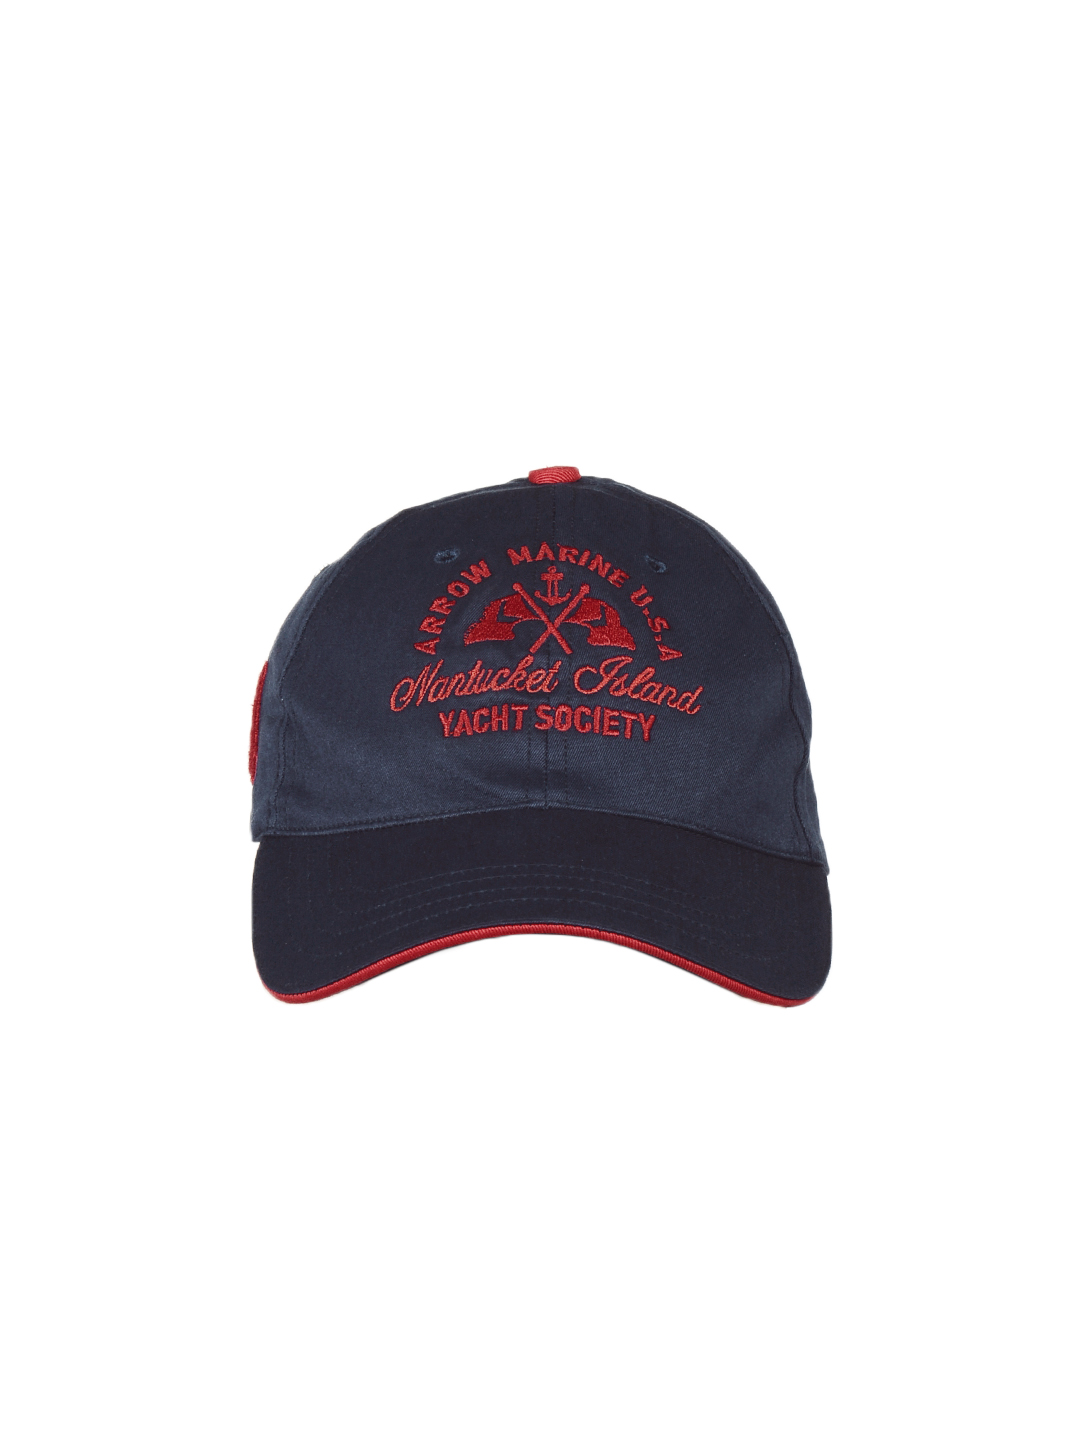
Arrow Men Navy Blue Cap
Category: Accessories / Headwear / Caps
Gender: Men
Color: Navy Blue
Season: Fall 2012
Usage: Casual